Marie-Madeleine de Chauvigny de la Peltrie

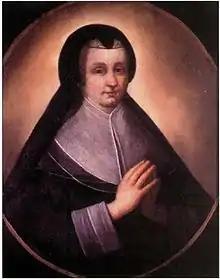

Marie-Madeleine de Chauvigny de la Peltrie (1603 – 18 November 1671) was a French woman who started the Order of Ursulines of Quebec.